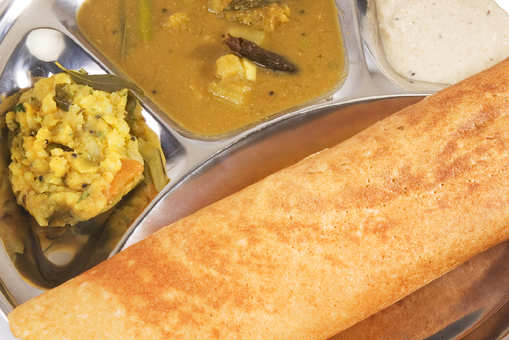
Dish: masala_dosa